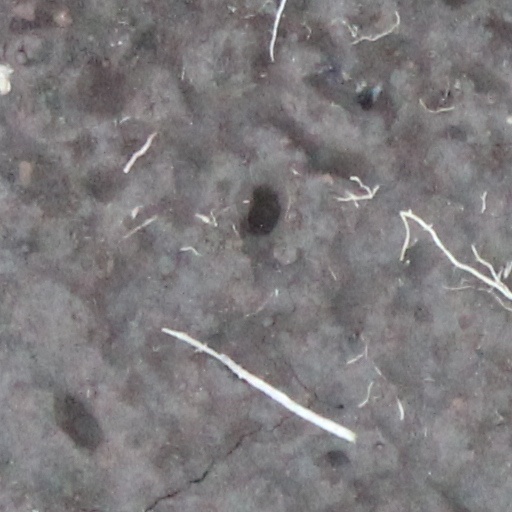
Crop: wheat